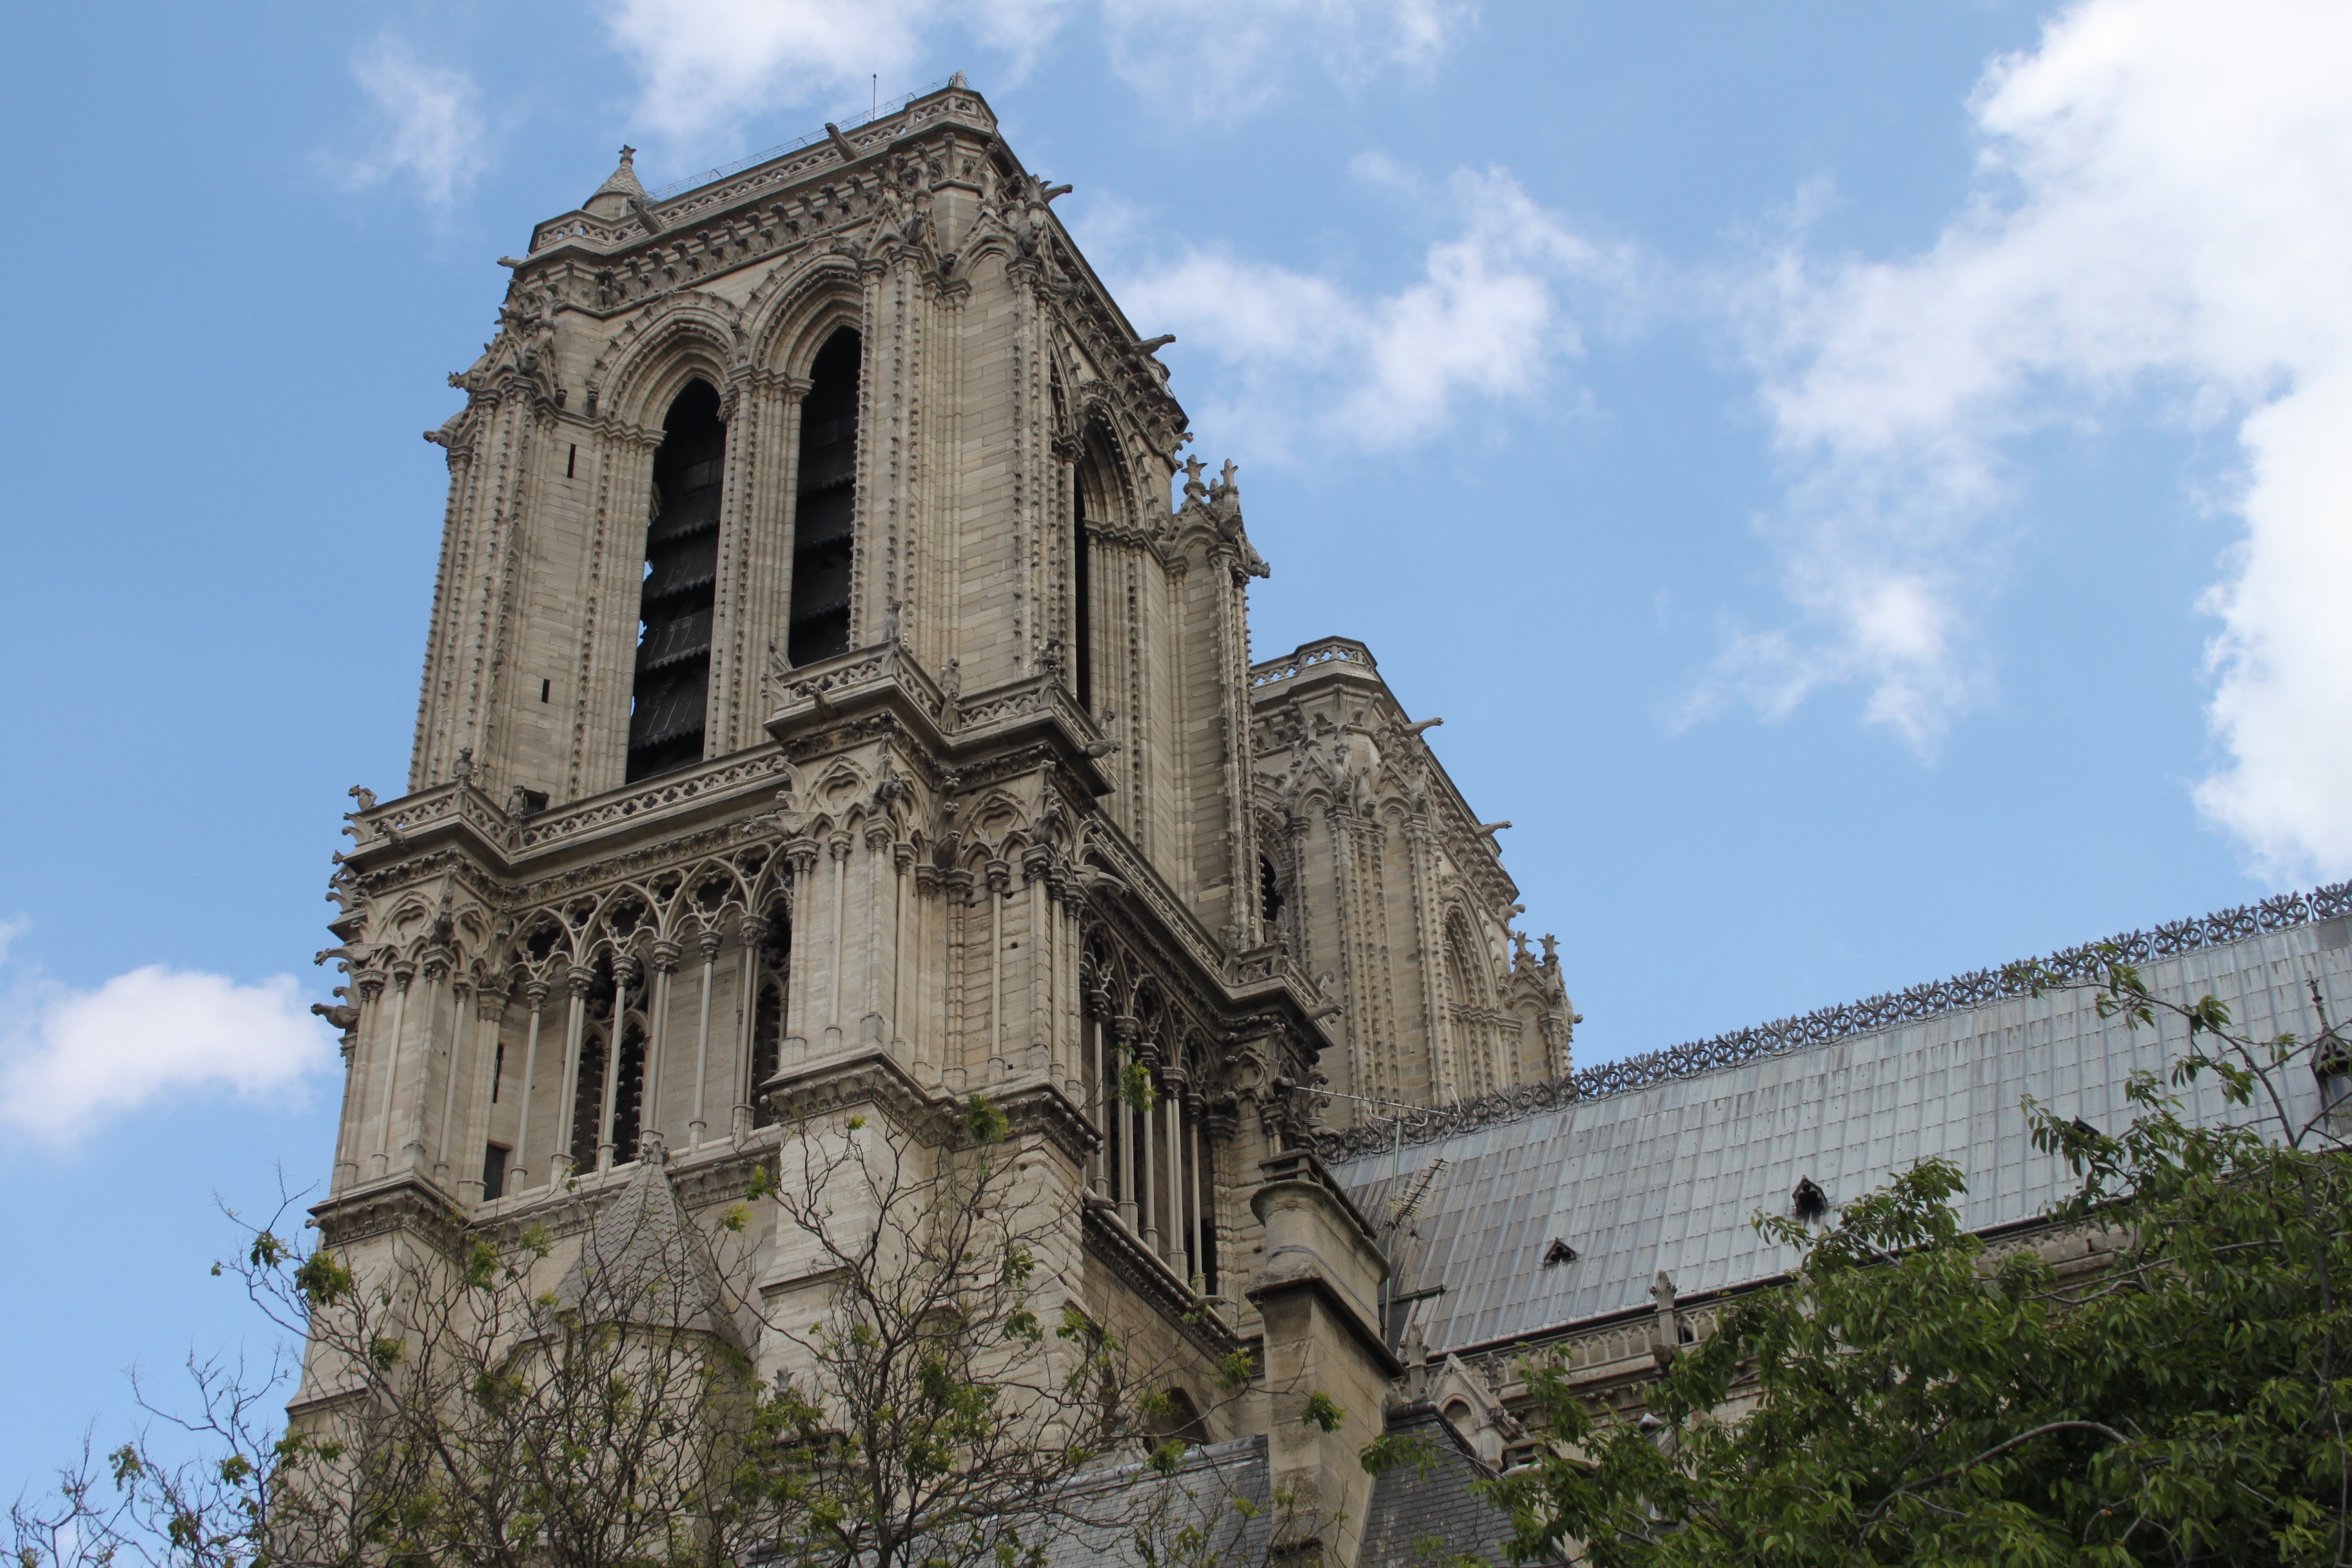
building, paris, france, tower, landmark, church, cathedral, place of worship, bell tower, blue sky, places of interest, spire, ruins, steeple, monastery, notre dame